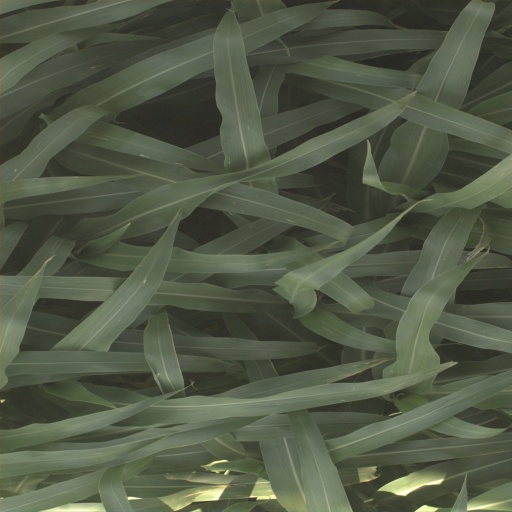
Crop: sorghum